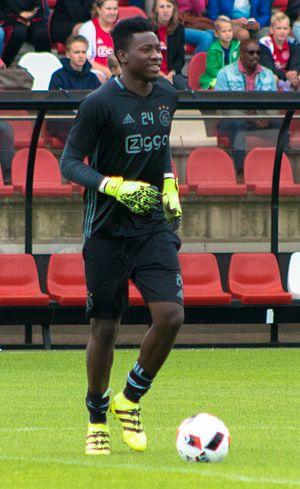
André Onana, né le 2 avril 1996 à Nkol Ngok, est un footballeur international camerounais évoluant au poste de gardien de but à l'Ajax Amsterdam.